Chuck Clark

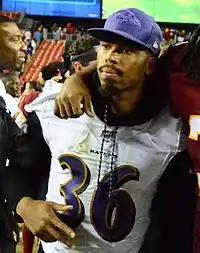
Clark in 2019.

Clark retained his role as the backup free safety, behind Tony Jefferson, in his second season under defensive coordinator Don Martindale. In Week 6, Clark became the starting free safety for the remainder of the season after Tony Jefferson sustained a torn ACL during a 26–23 win at the Pittsburgh Steelers the previous week.